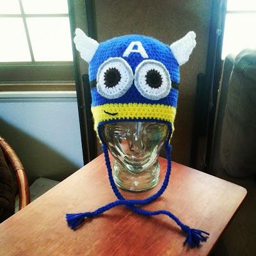
garment i made for a gift .